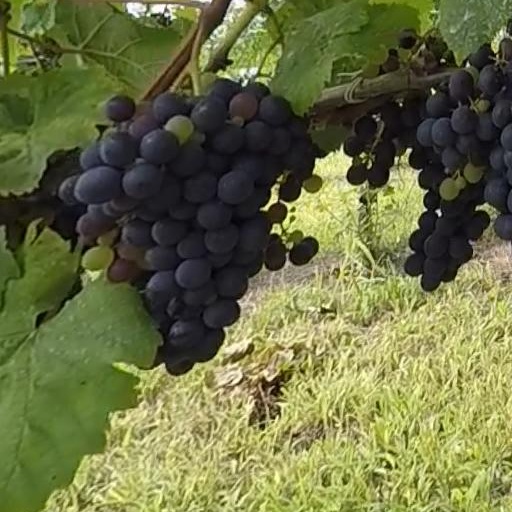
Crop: grape